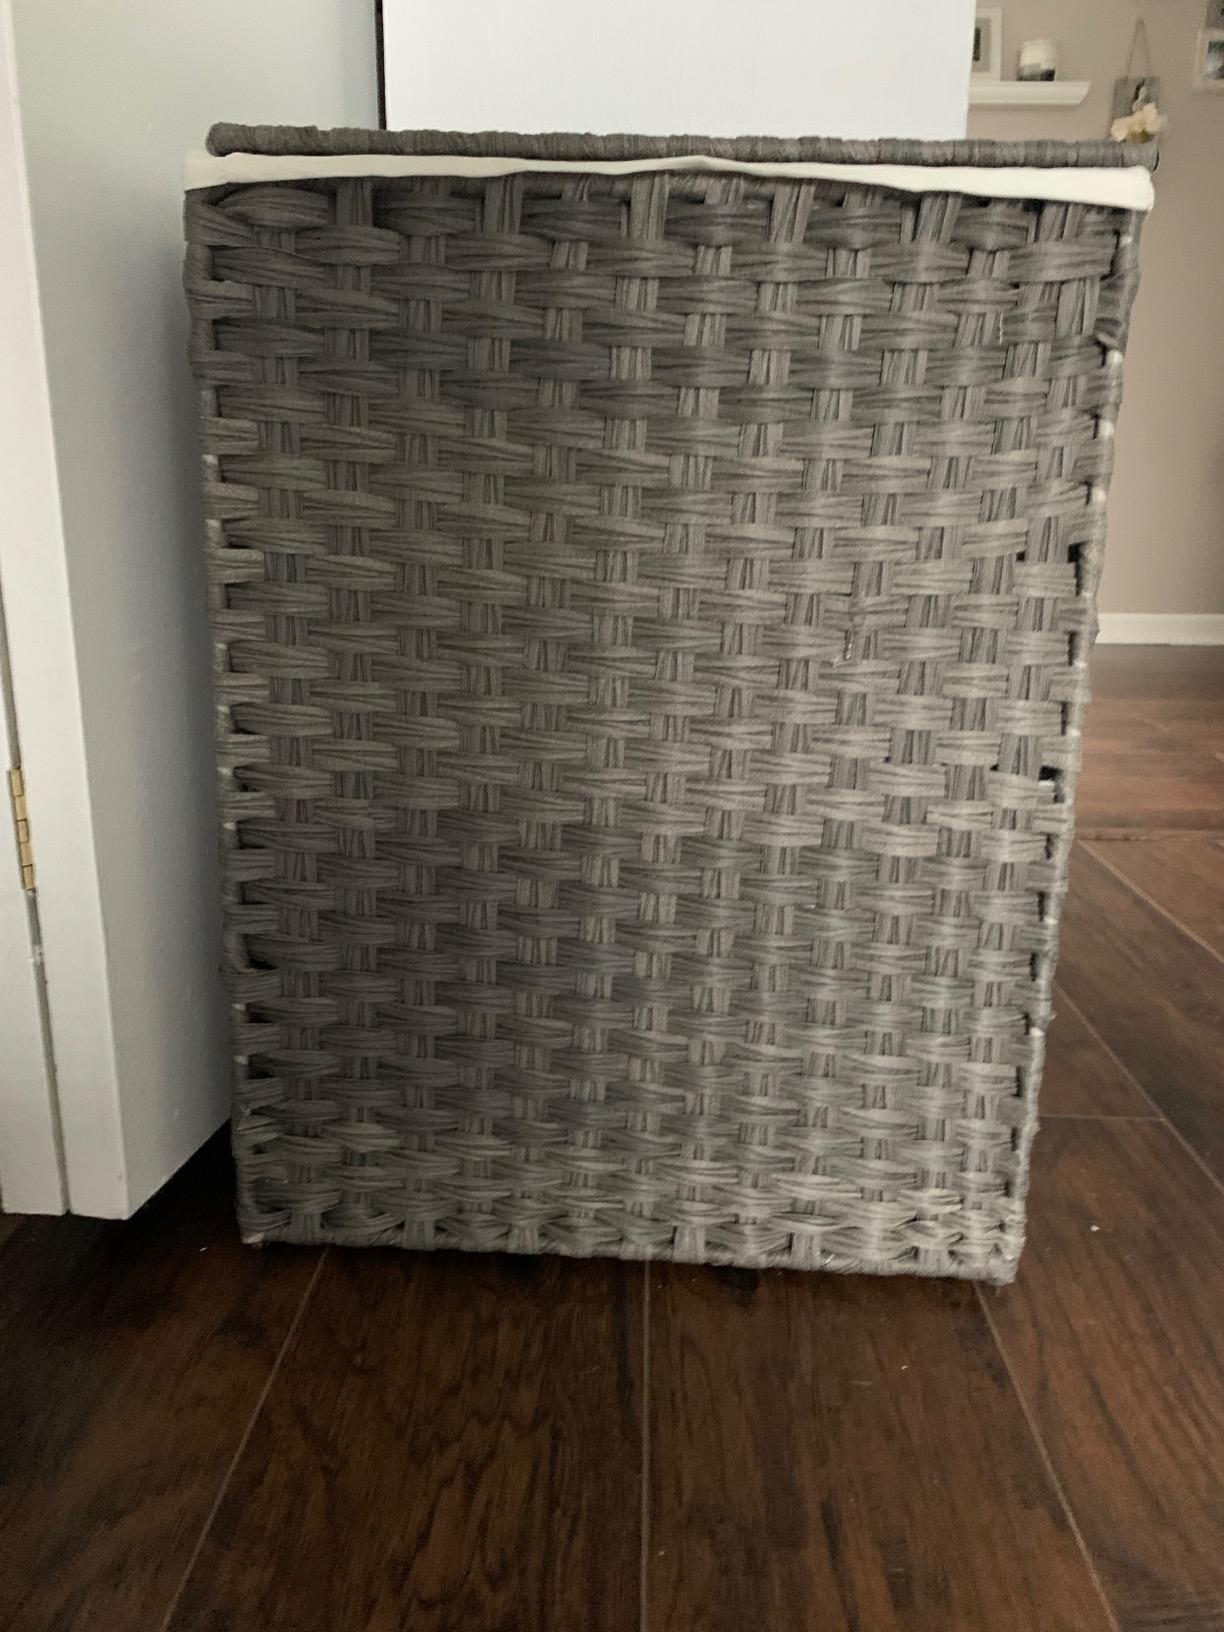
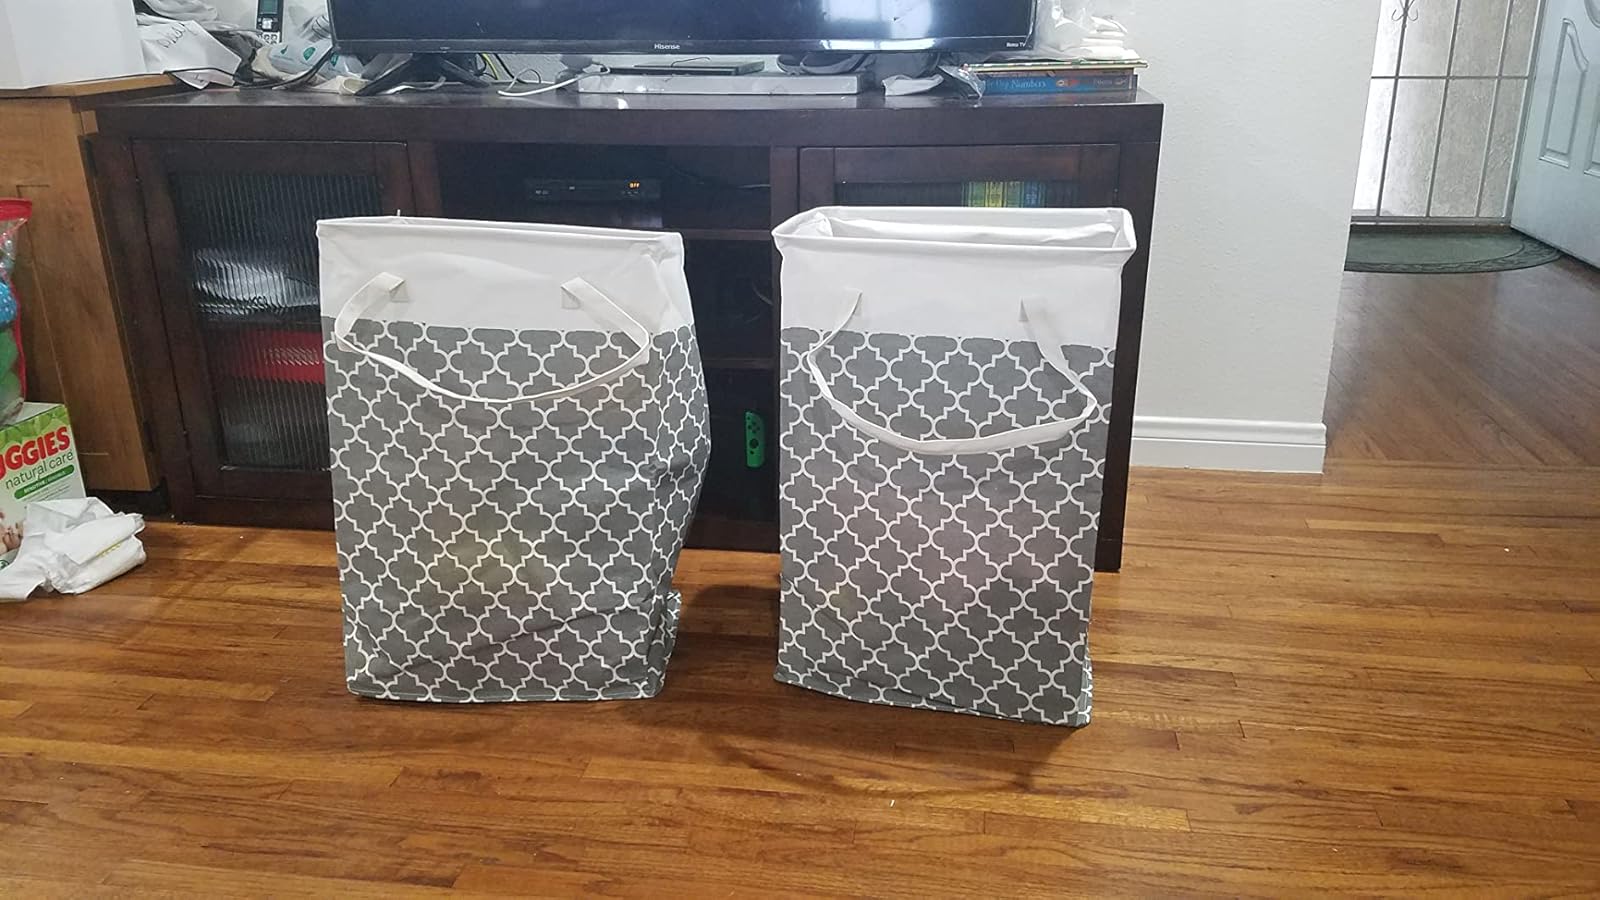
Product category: items_hamper
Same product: no